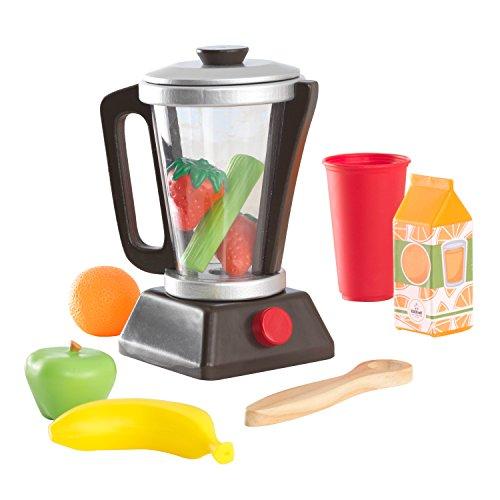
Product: KidKraft Wooden Espresso Smoothie Set with Pretend Fruits & Vegetables Play Food, Removable Lid
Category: Toys & Games | Dress Up & Pretend Play | Pretend Play | Kitchen Toys
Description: Includes plastic smoothie ingredients.
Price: $20.22
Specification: ProductDimensions:6x4x6inches|ItemWeight:1.9pounds|ShippingWeight:1.98pounds(Viewshippingratesandpolicies)|ASIN:B00W61JC3M|Itemmodelnumber:63376|Manufacturerrecommendedage:36month-3years